Swift Playgrounds

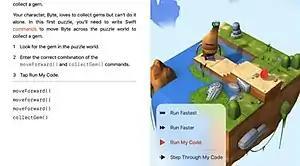
Screenshot of Swift Playgrounds. The goal of this exercise is to help Byte collect a gem using a combination of simple commands.

Swift Playgrounds was designed to be a development environment and an education tool simultaneously. The app allows users to download lessons and challenges. Once stored on the iPad, these can be copied and modified without the need of an active internet connection.